Leo Glavine

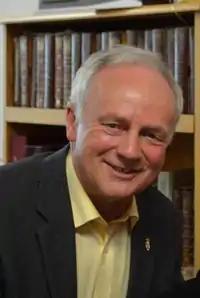
Leo Glavine, MLA

Leo A. Glavine (born 1948) is a Canadian politician, who represented the electoral district of Kings West in the Nova Scotia House of Assembly from 2003 until his retirement from politics in 2021. He is a member of the Nova Scotia Liberal Party.